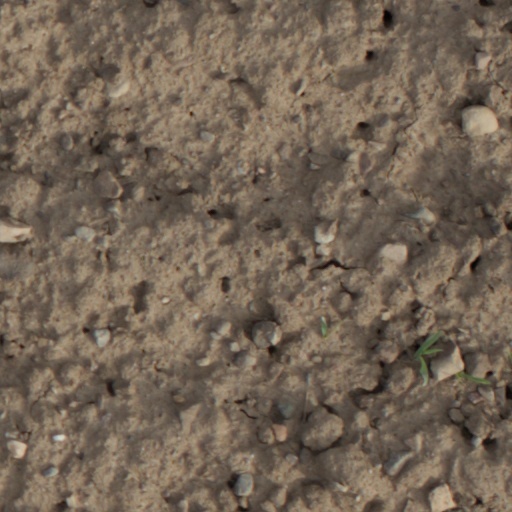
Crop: wheat